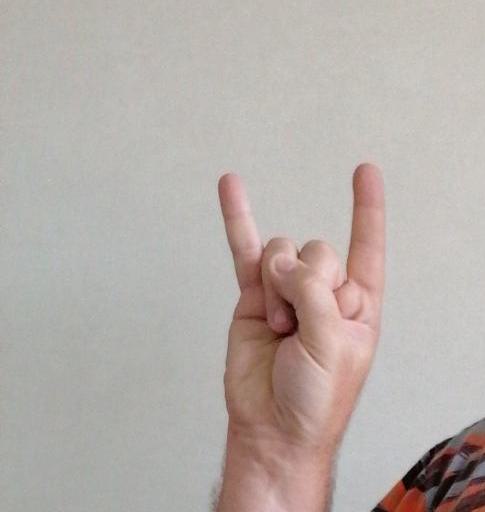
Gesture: rock